Hurricane Rosa (2018)

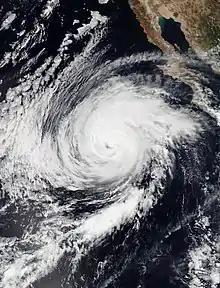
Satellite image of Category 2 Hurricane Rosa approaching Baja California Peninsula on September 29

The Government of Mexico issued a tropical storm watch on September 29 for the Pacific Coast of the Baja California Peninsula from Punta Abreojos to Cabo San Quintín. The watches on the west coast of Baja California were changed to tropical storm warnings, and watches were issued for the east coast of Baja California from Bahía de los Angeles to San Felipe on the next day. All the watches and warnings were discontinued after Rosa weakened to a tropical depression. The State Unit of Civil Protection of Sonora issued a yellow alert (imminent severe weather) for 11 municipalities and a green alert (possible severe weather) for 19 municipalities on September 30. A red alert was issued for San Felipe on October1 as Rosa approached Baja California. On the same day, schools were closed in several communities throughout Baja California as well as in the neighboring state of Sonora. The Marine Plan, an evacuation and rescue plan, was activated in the states of Baja California, Baja California Sur, Sonora, and Sinaloa.